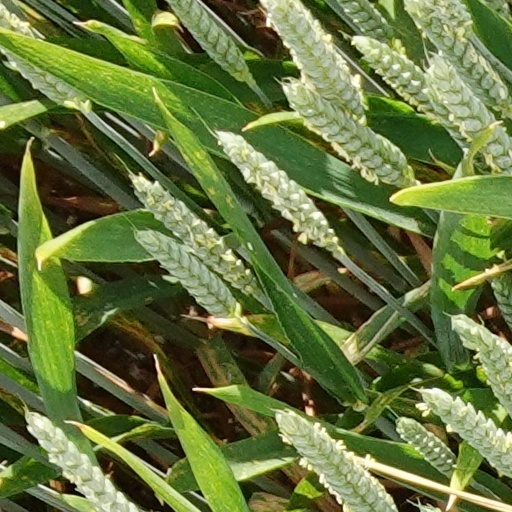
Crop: wheat